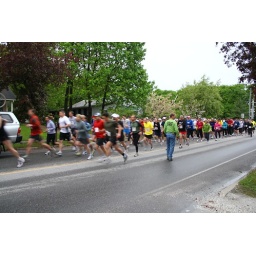
Dorothy and dad are in the middle of the frame, in between the guy with the yellow shirt and the woman with the black shirt